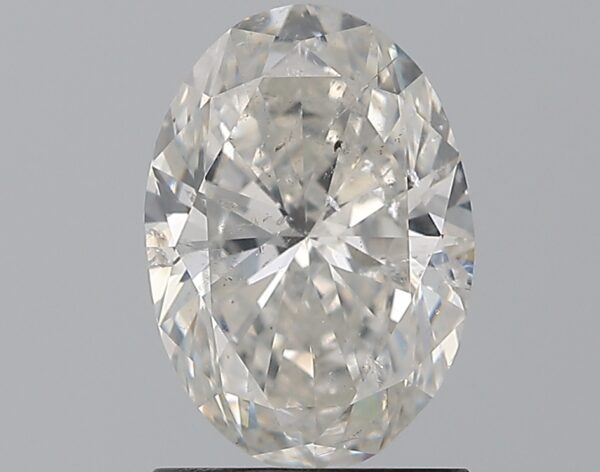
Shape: oval
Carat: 1.5
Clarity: SI2
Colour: G
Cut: VG
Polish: VG
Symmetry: VG
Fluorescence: VSL
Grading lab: IGI
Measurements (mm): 8.77 x 6.15 x 3.98